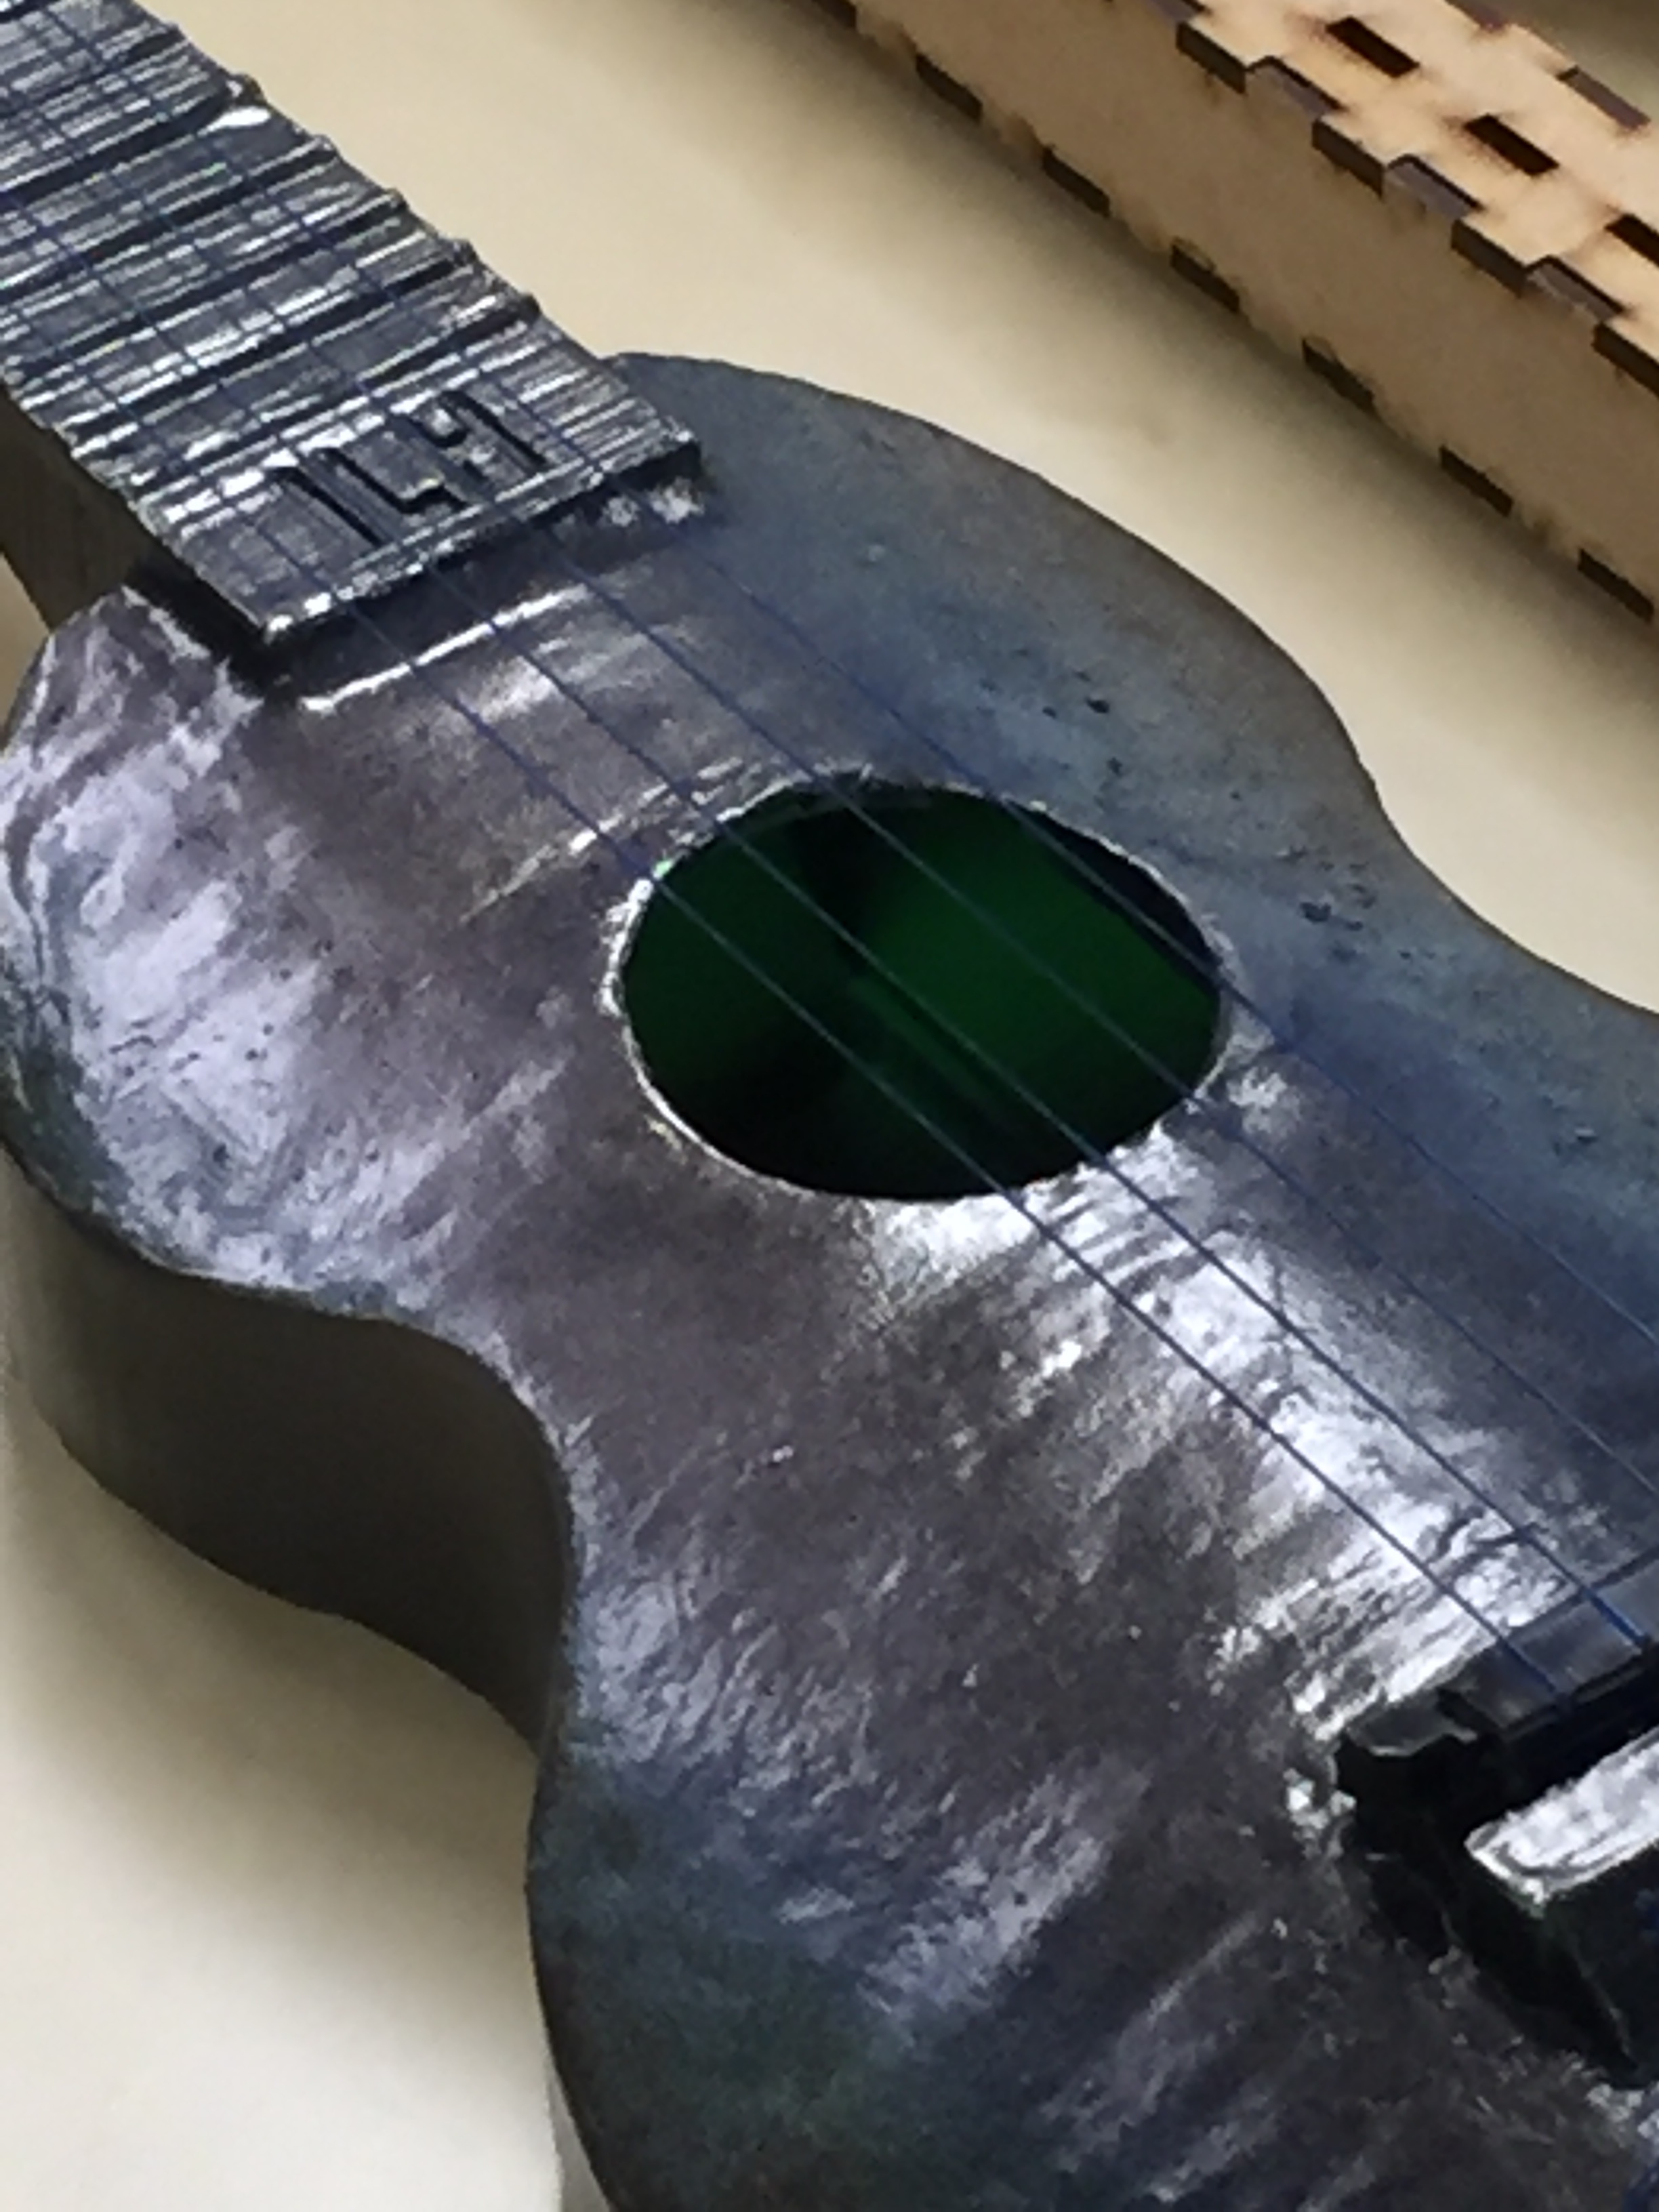
guitar, musical instrument, plucked string instruments, string instrument, acoustic guitar, bass guitar, electric guitar